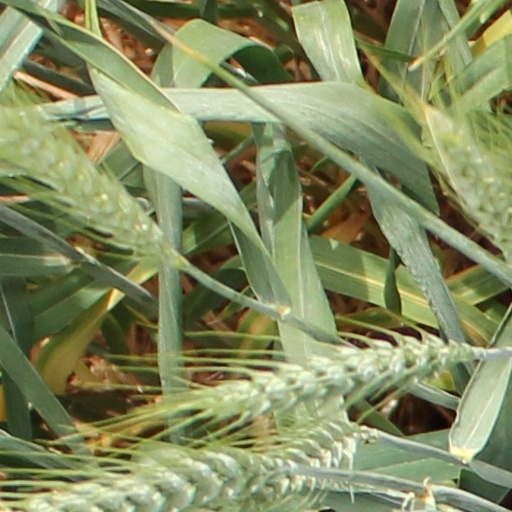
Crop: wheat